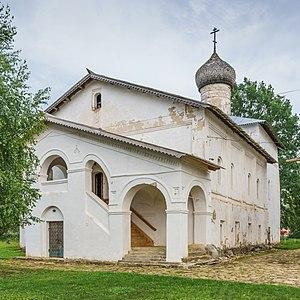
Le monastère de la Transfiguration du Sauveur à Staraïa Roussa est un très ancien monastère orthodoxe pour hommes, qui n'est plus en activité. Des services religieux y sont toutefois encore célébrés. Il est situé dans le centre de la ville de Staraïa Roussa, non loin des rives de la rivière Polist. C'est un des plus anciens monastères de Russie qui fait partie du patrimoine pré-mongole de la Rus'.